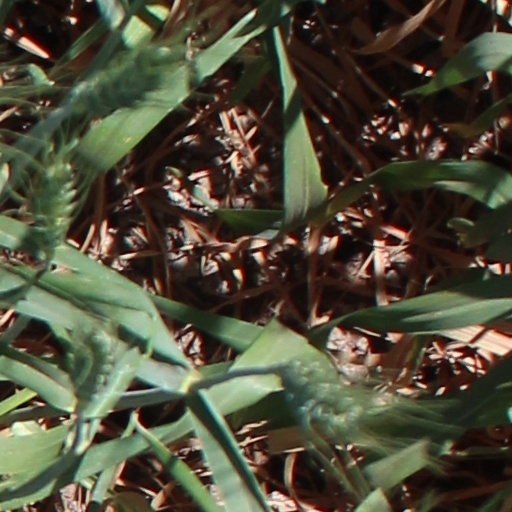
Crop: wheat